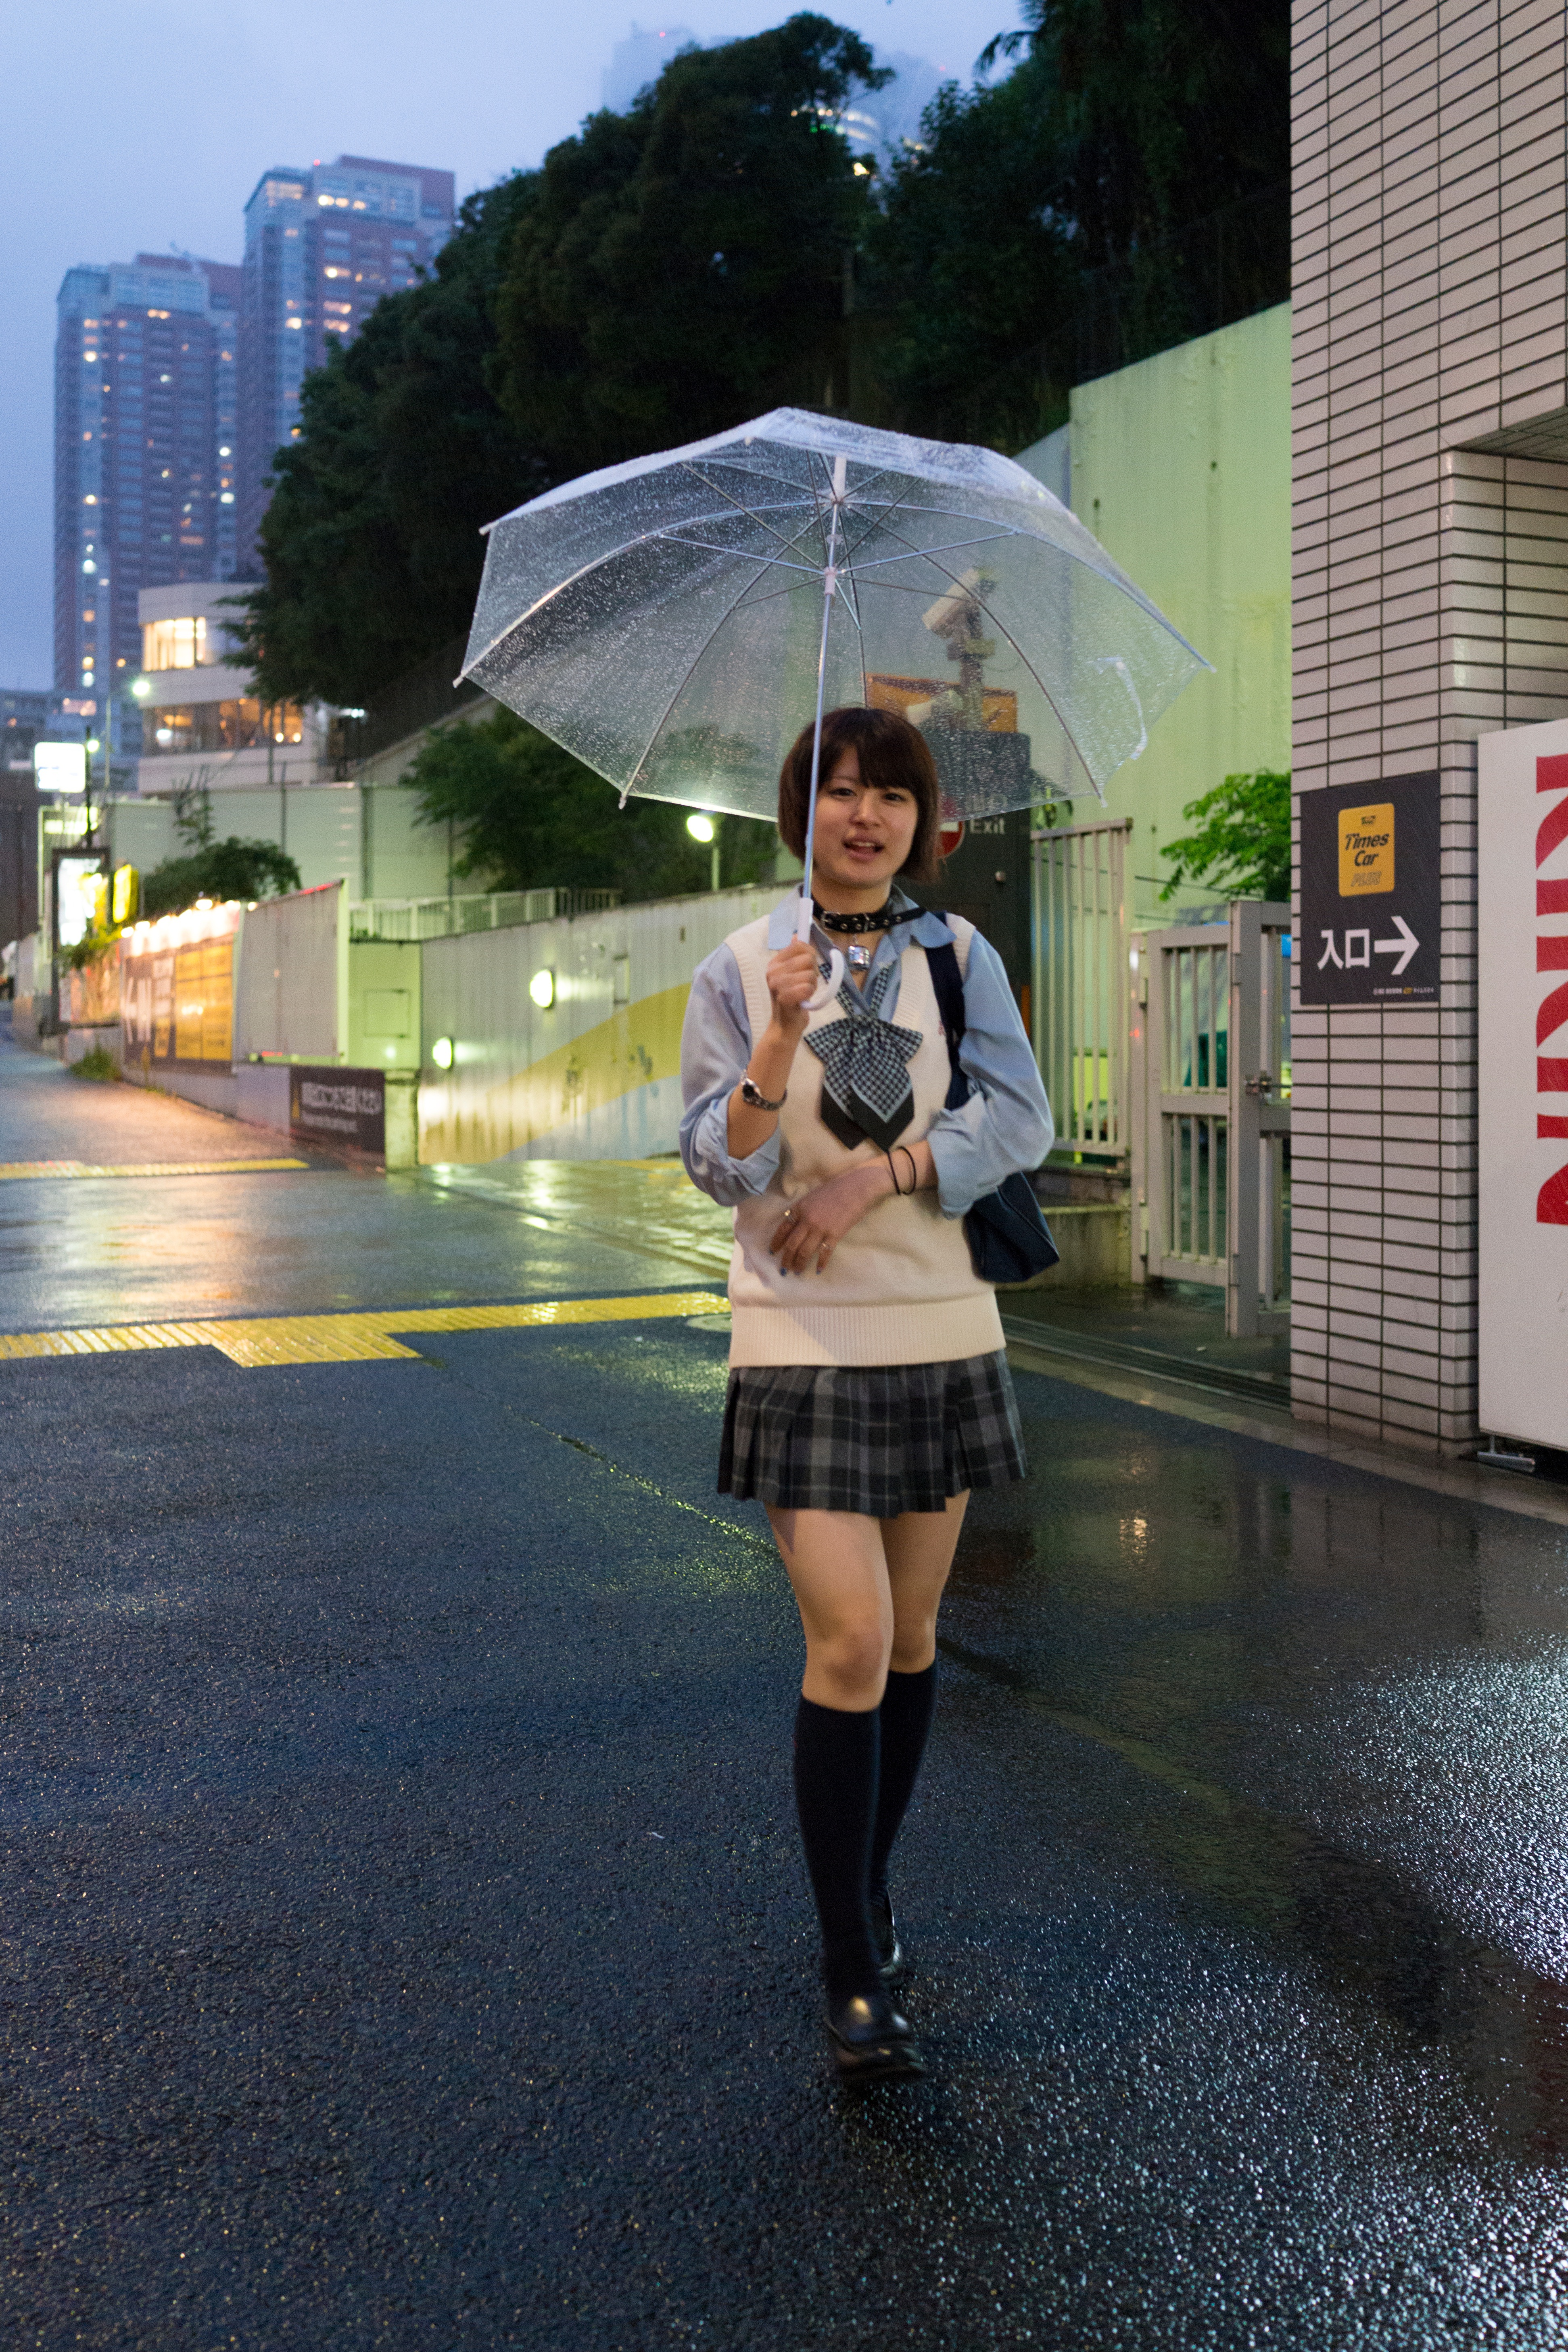
girl, woman, road, street, rain, city, asian, love, umbrella, fashion, clothing, tokyo, japanese, snapshot, teen